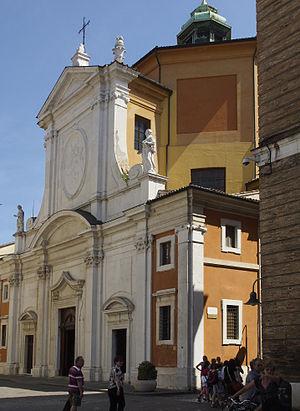
L'église de Santa Maria del Suffragio est une église de Ravenne, surplombant la Piazza del Popolo centrale.